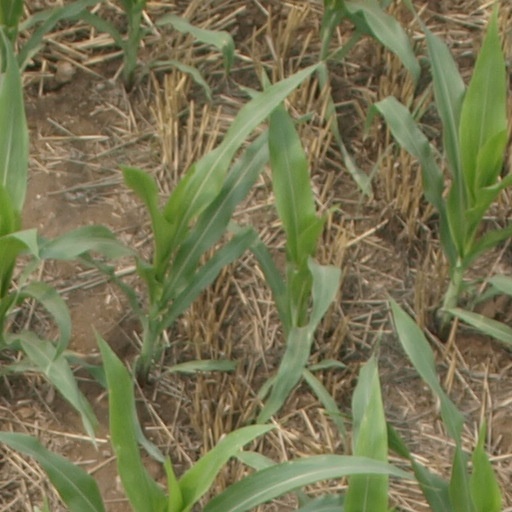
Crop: maize; corn